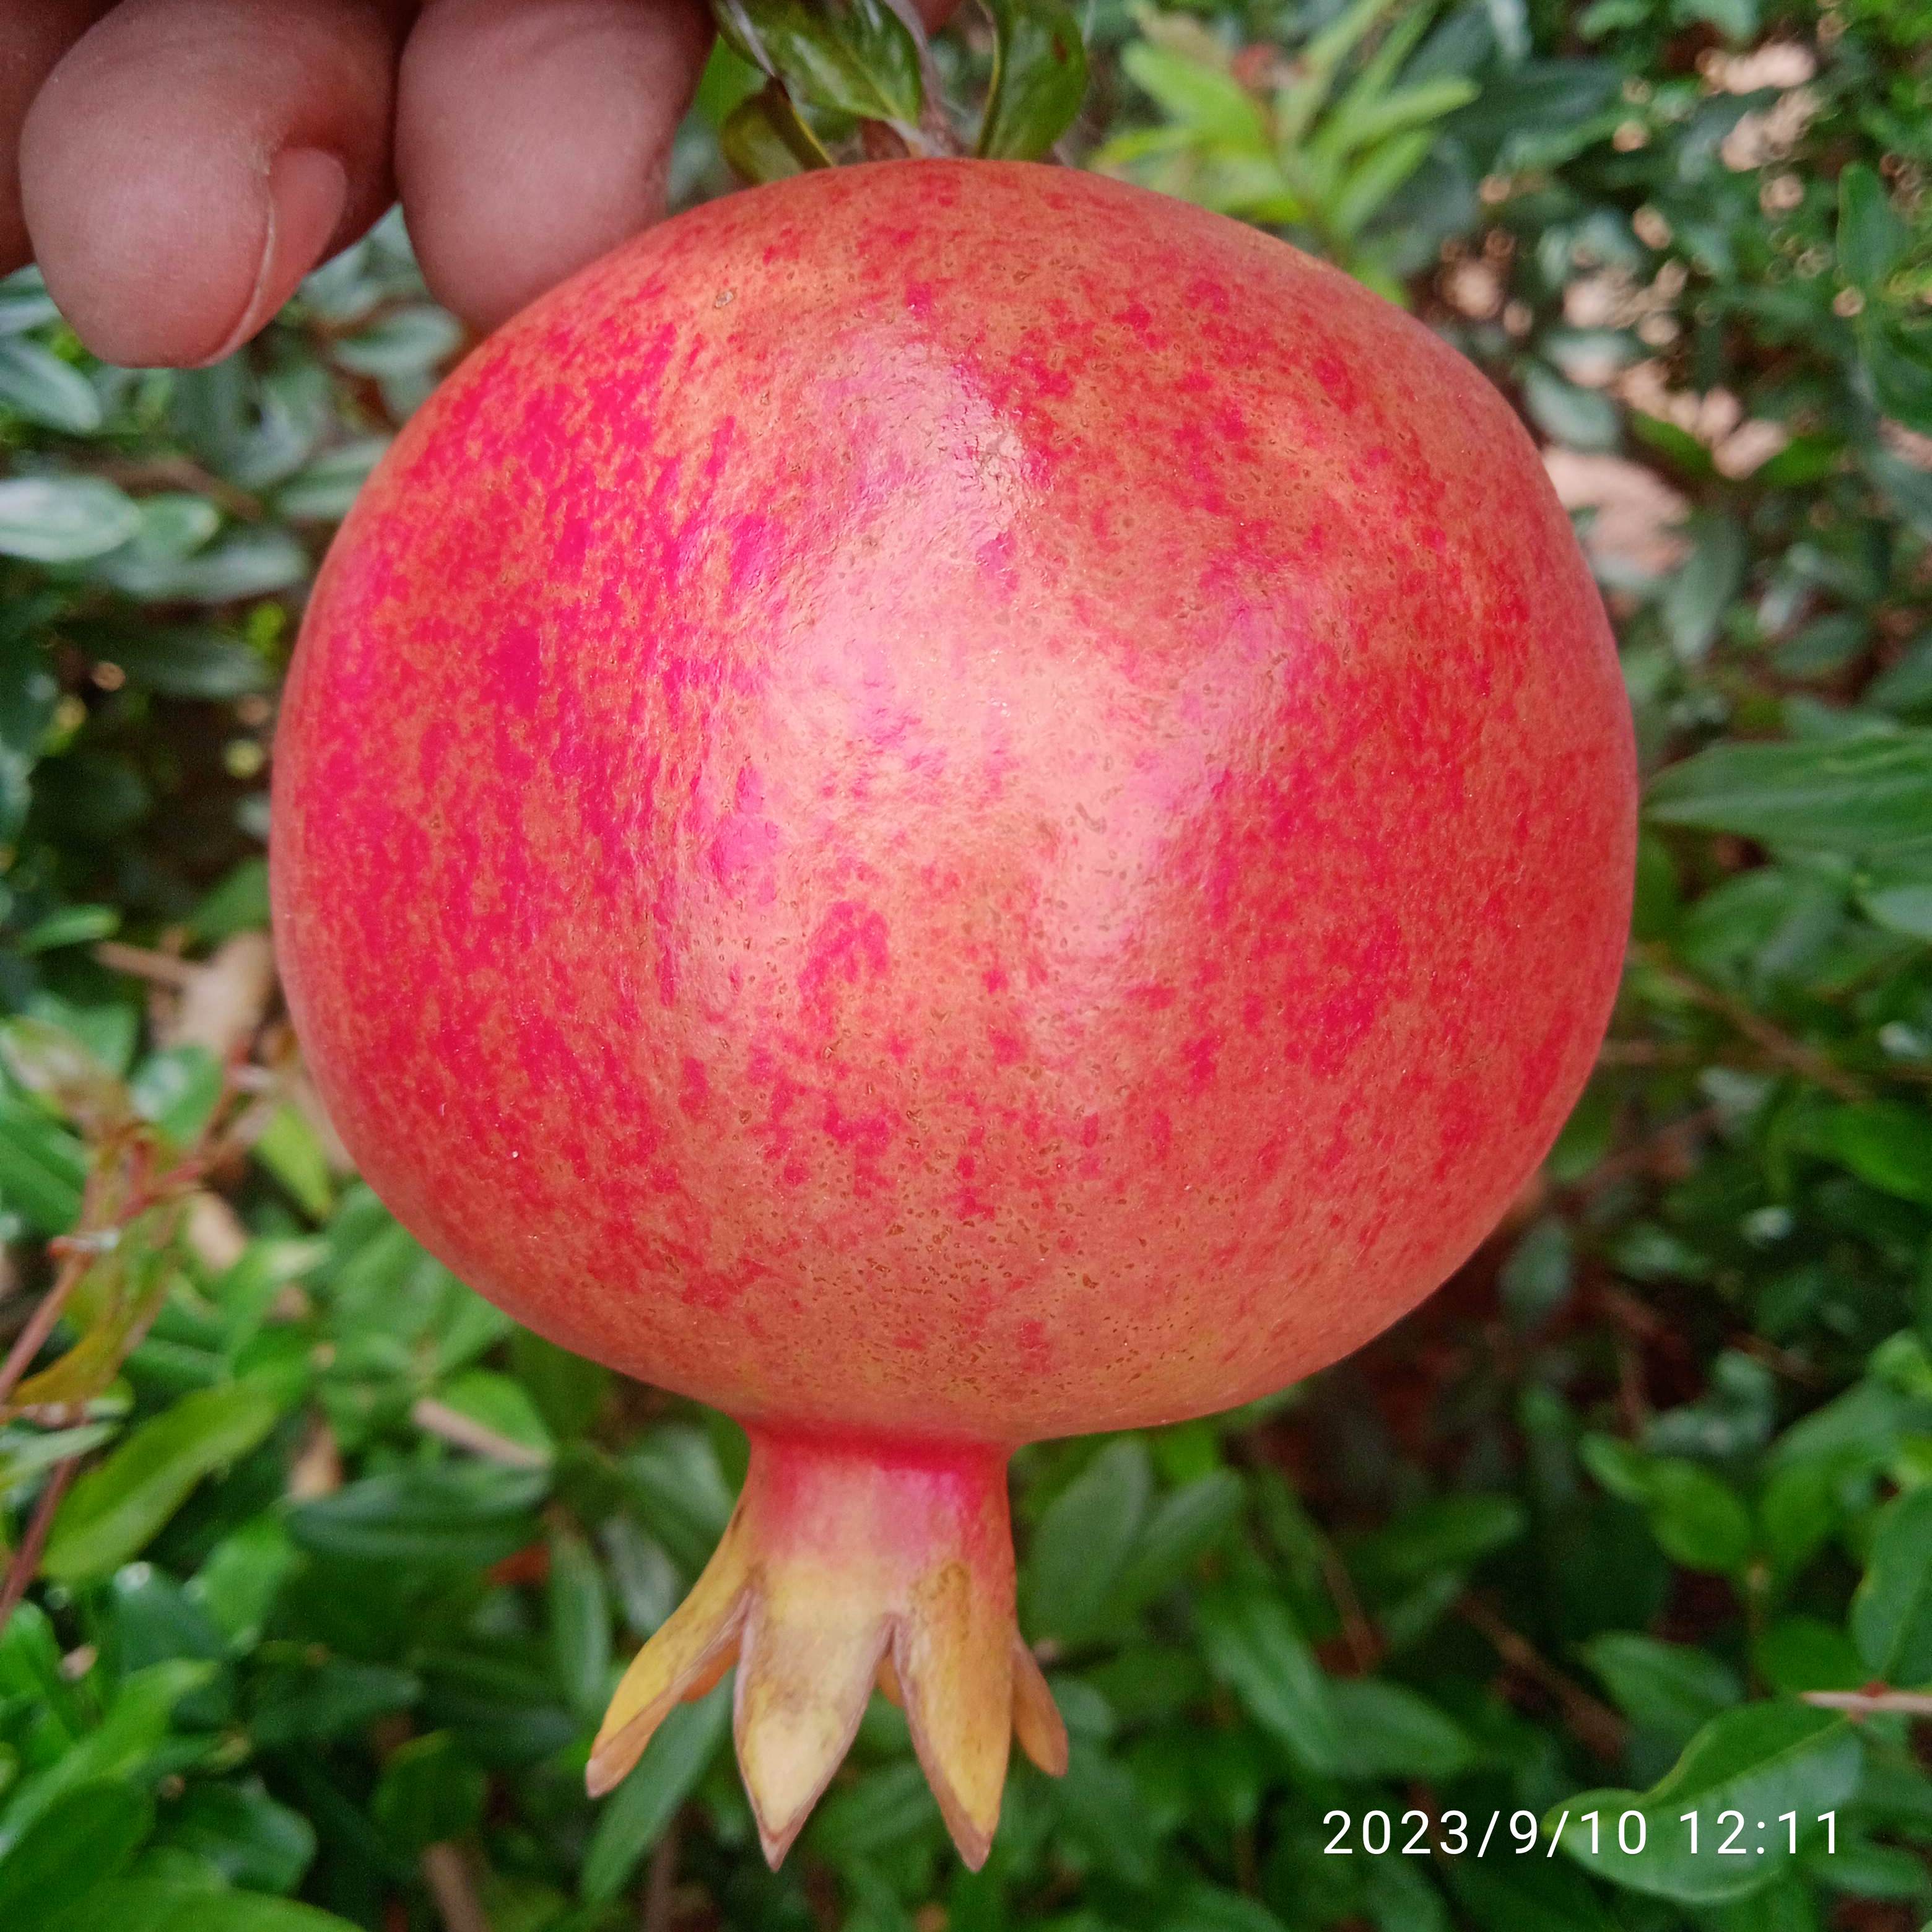
Label: Healthy